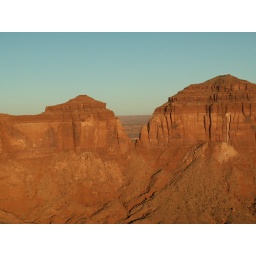
Beautiful flying at monument valley.Photo by Phil Dietro